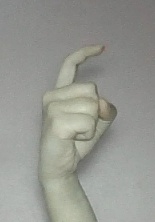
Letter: ra